Public image of Recep Tayyip Erdoğan

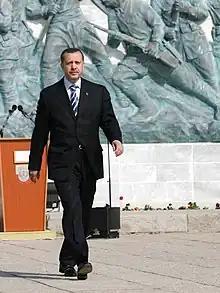
Tayyip Erdoğan as Prime Minister at the Çanakkale, 2008

The public image of Recep Tayyip Erdoğan concerns the image of Recep Tayyip Erdoğan, current President of Turkey, among residents of Turkey and worldwide.